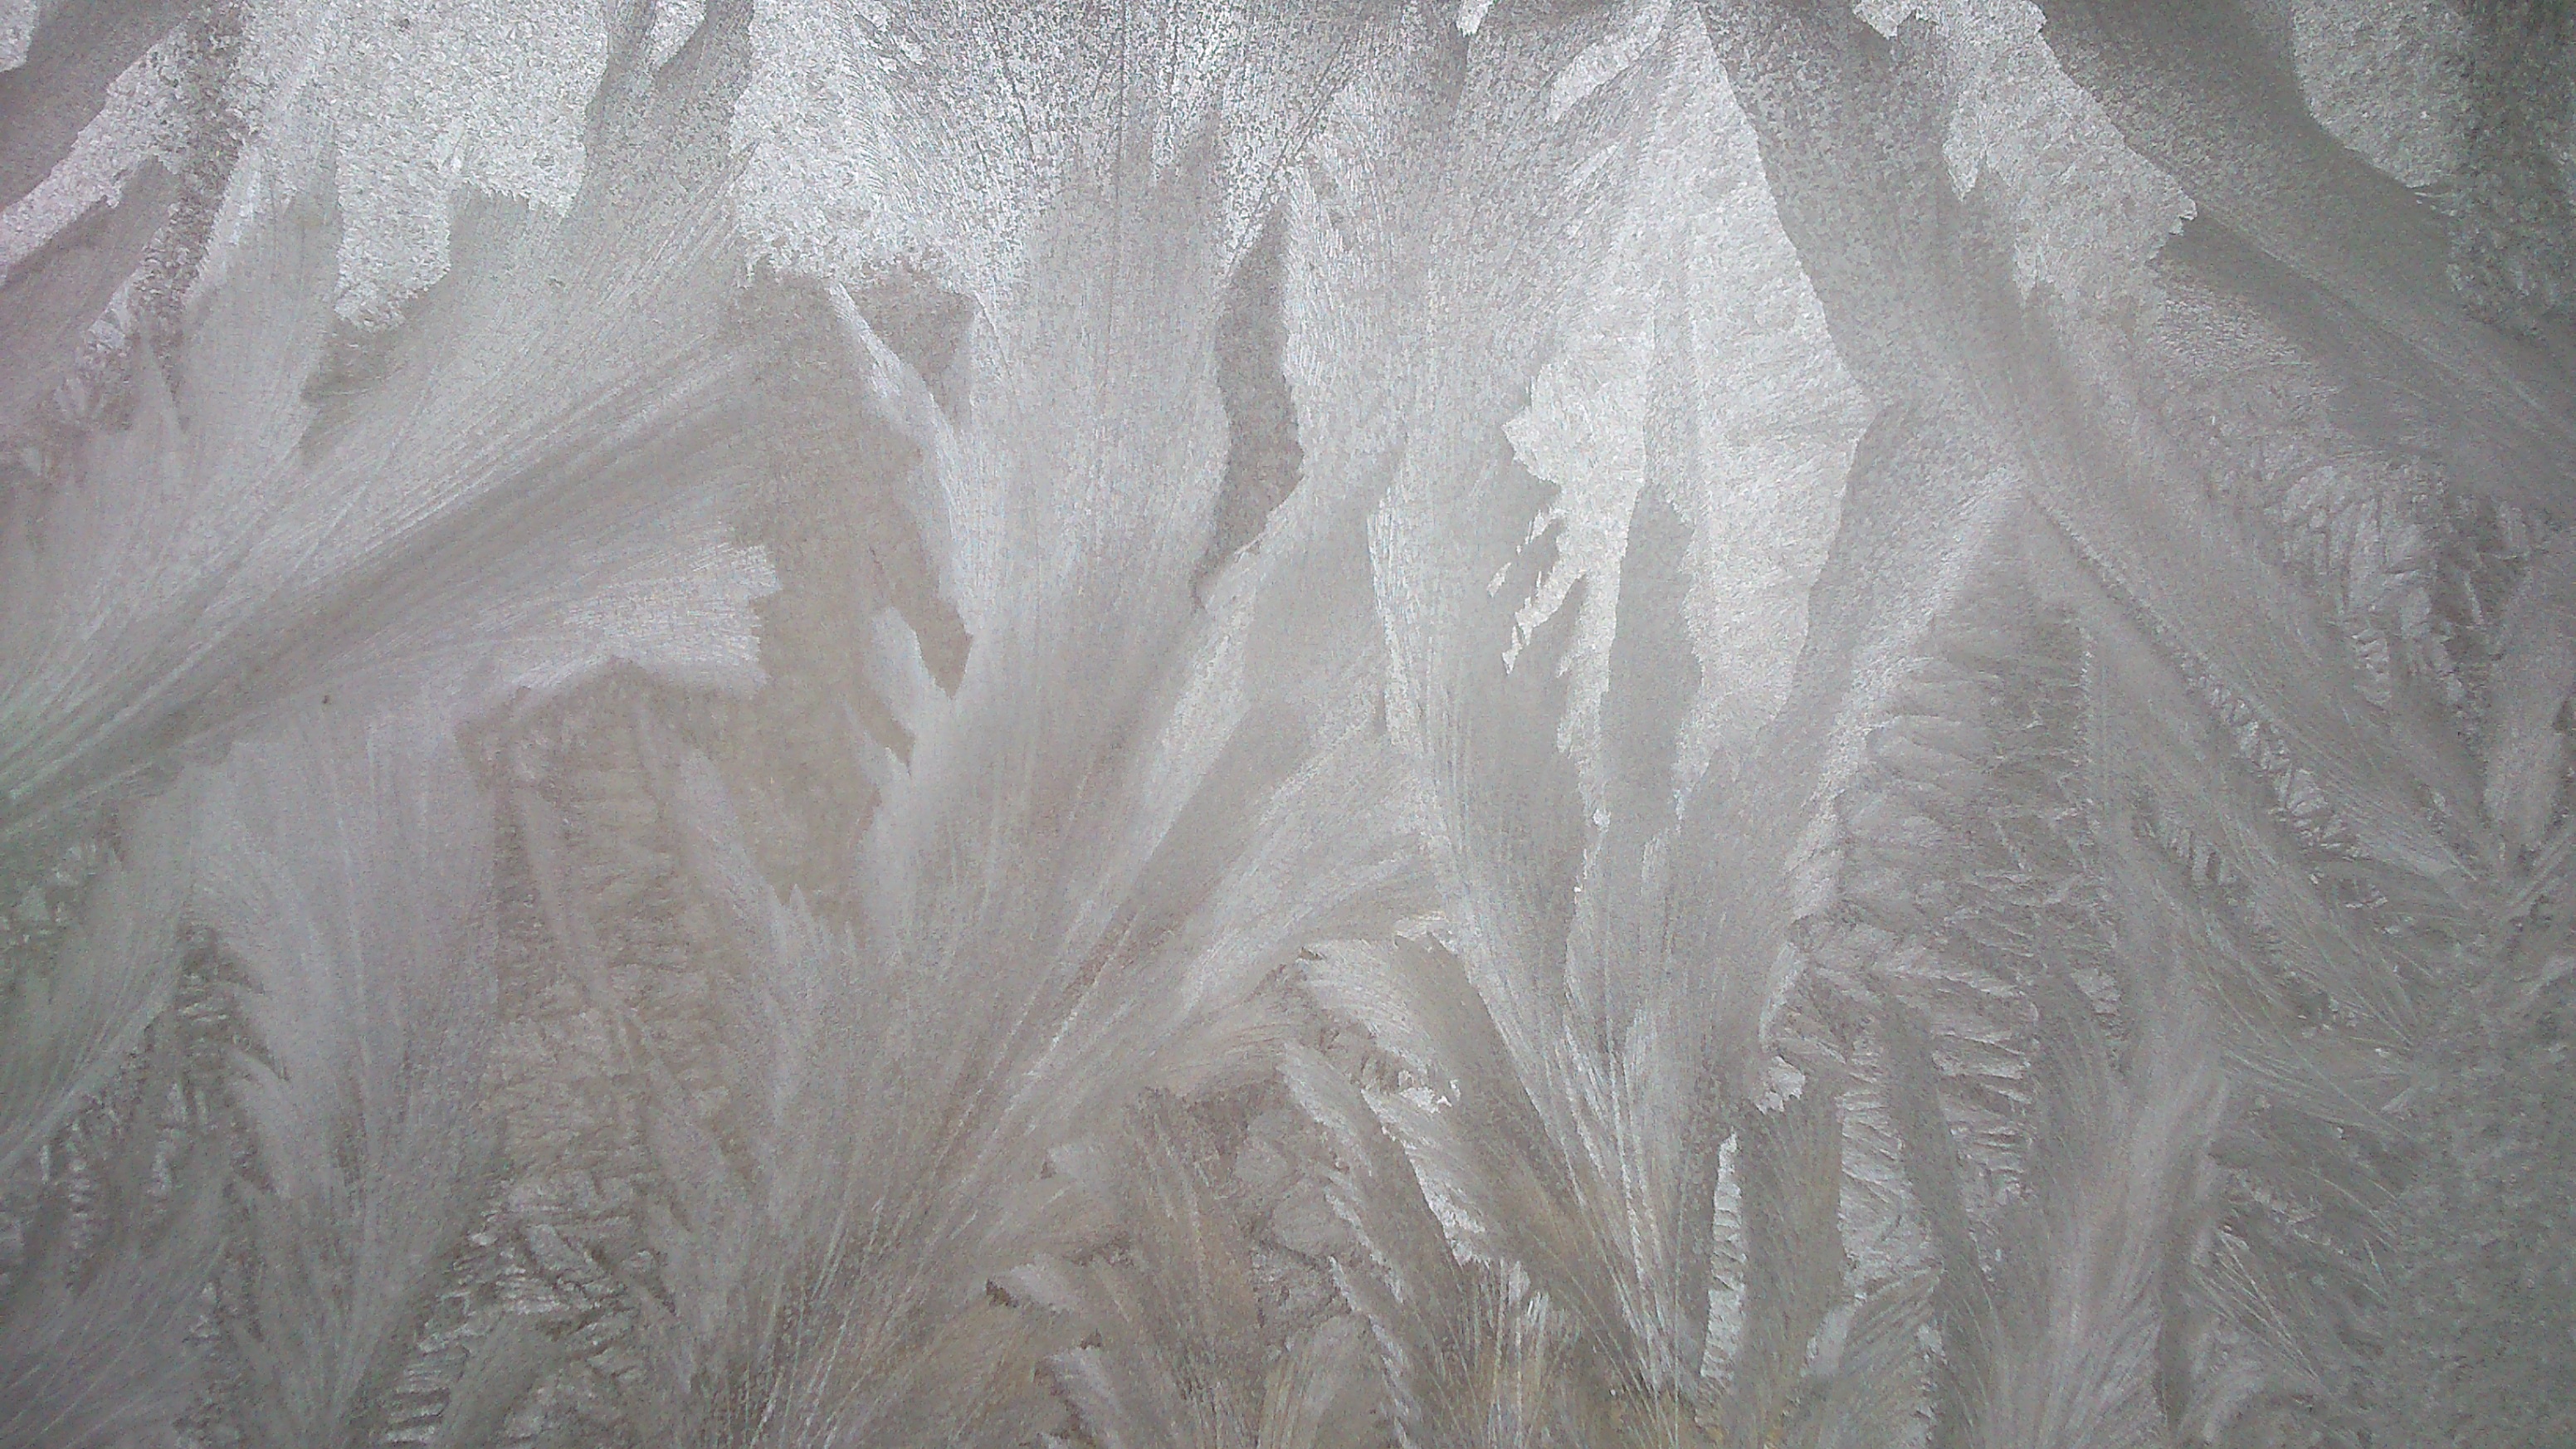
wing, white, frost, ice, wedding dress, material, textile, dress, gown, veil, freezing, fashion accessory, bridal clothing